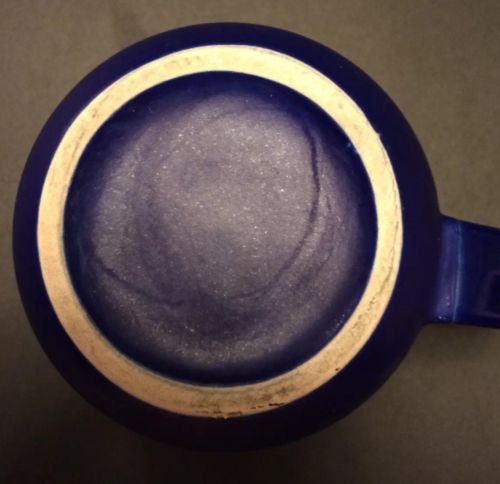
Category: mug